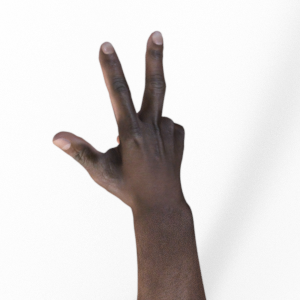
Label: scissors